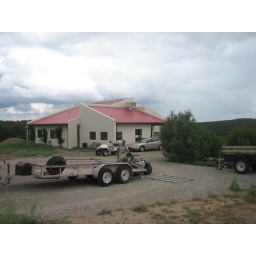
Mountain Mike in the tie dye shirt at his house in the mountains east of Albuquerque. He's the computer guy.